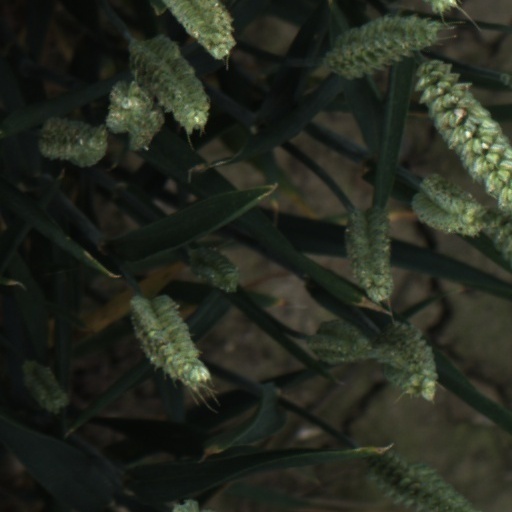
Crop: wheat